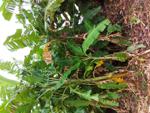
Label: xamthomonas